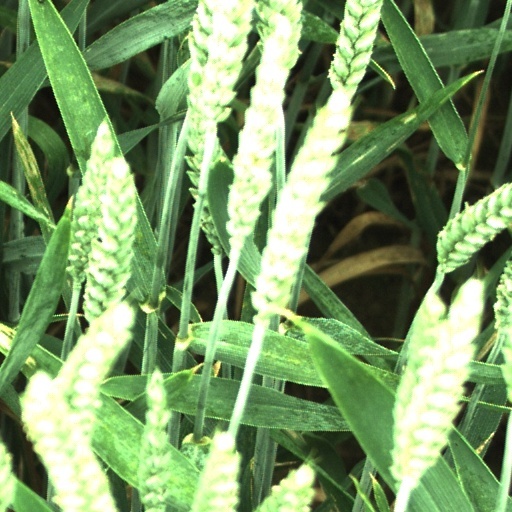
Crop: wheat